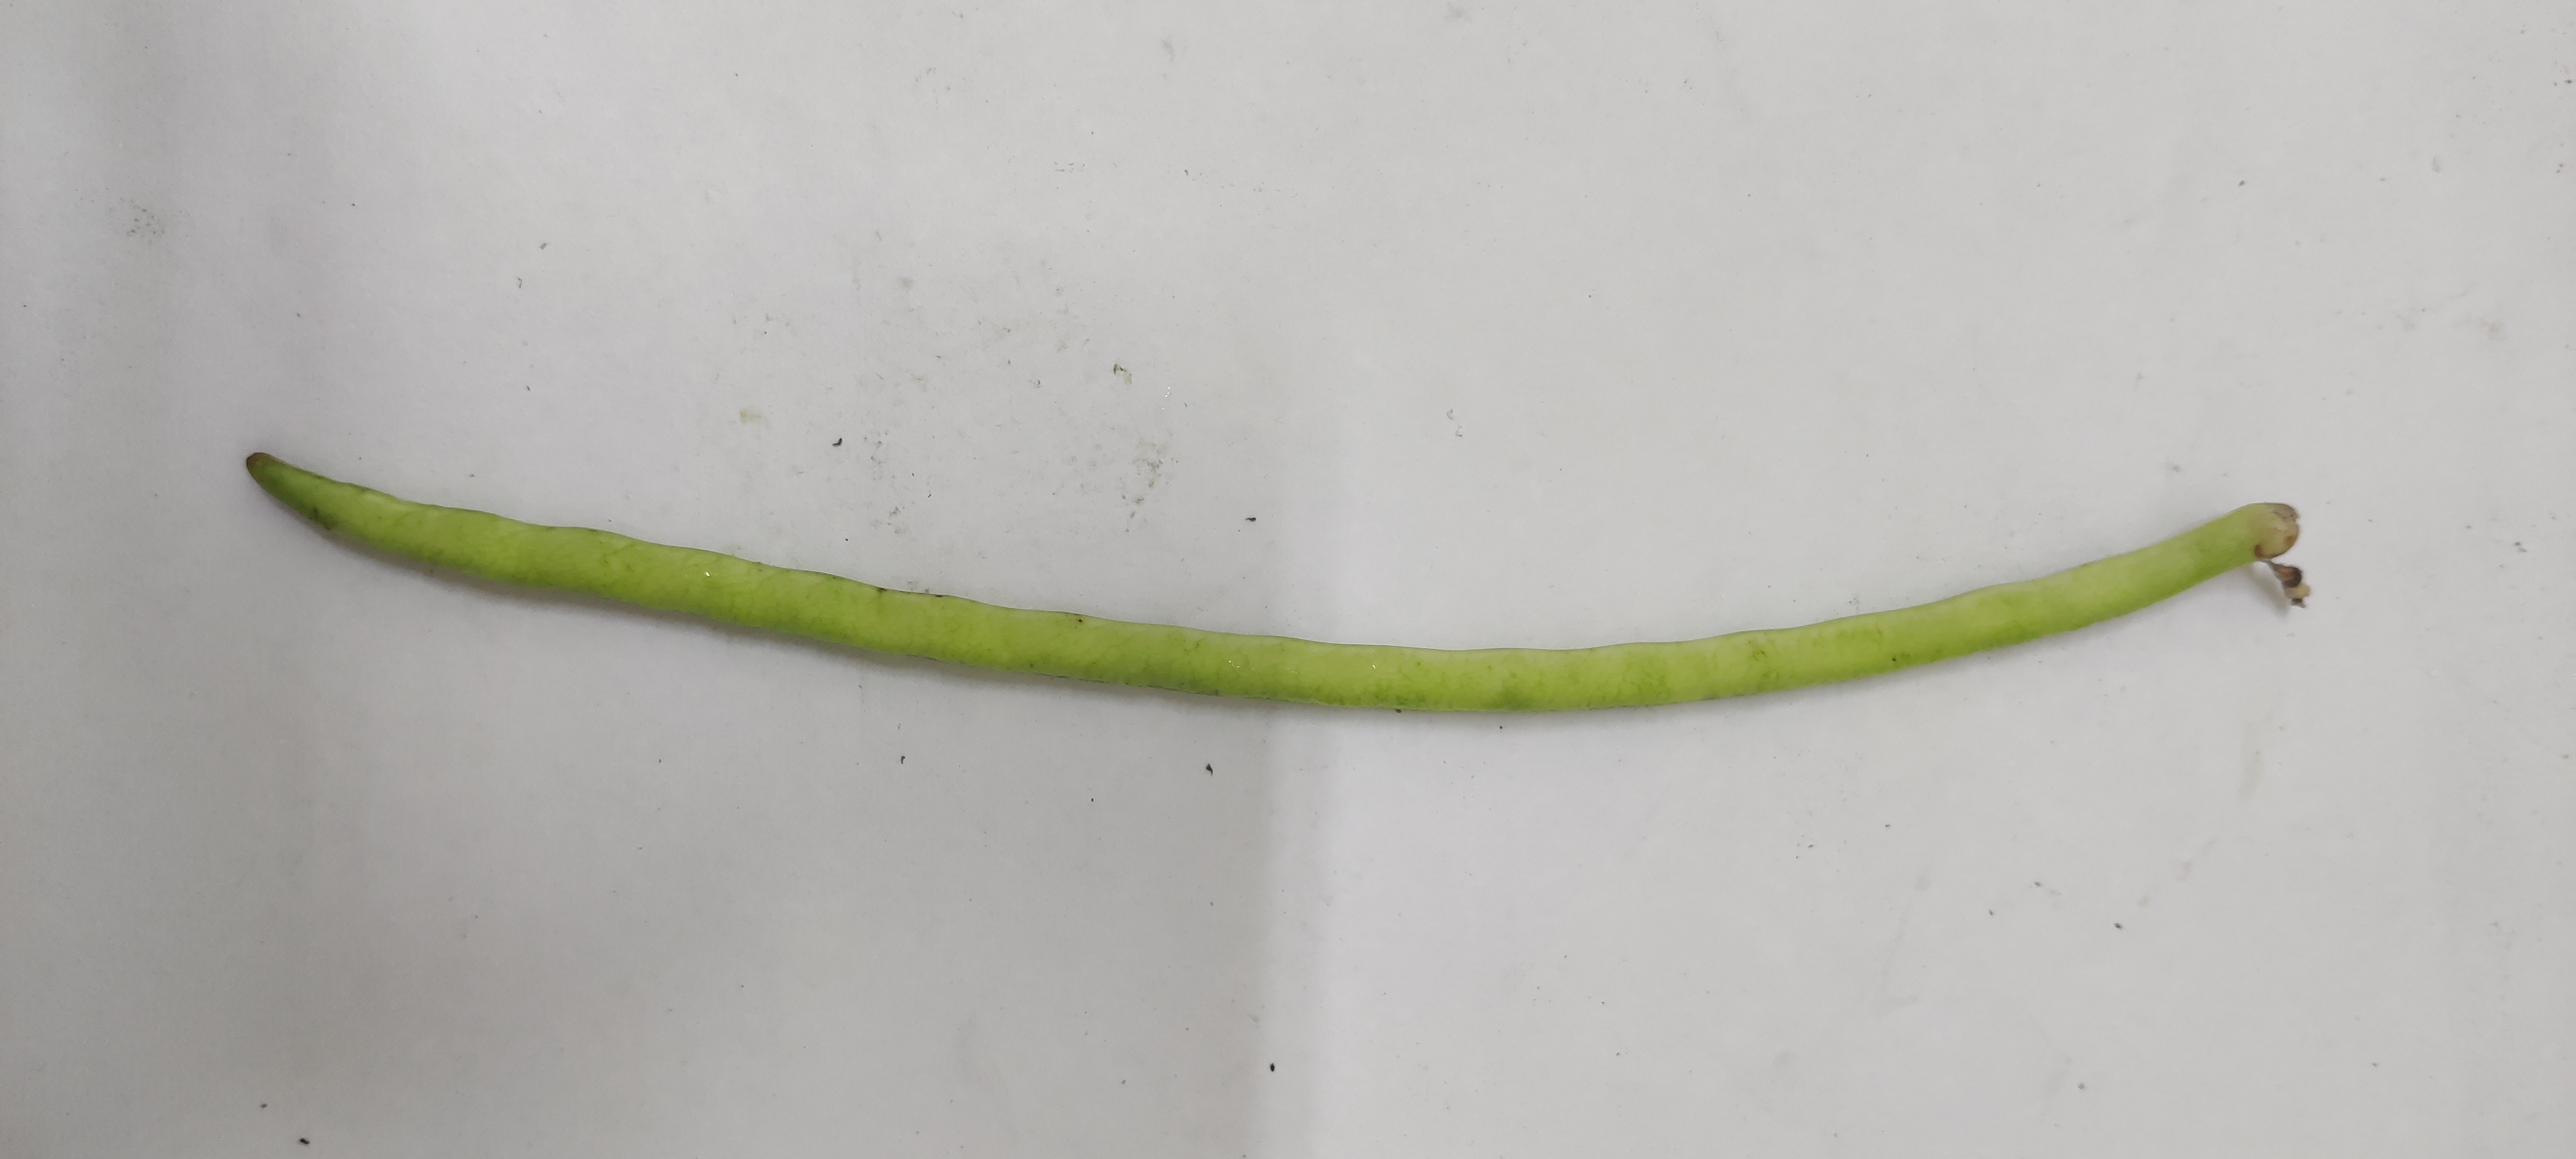
Crop: Cowpea
Condition: Fresh